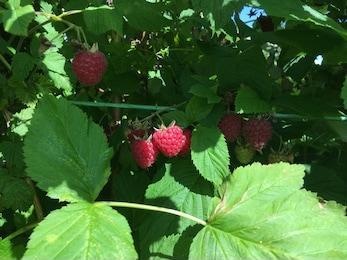
Label: raspberry